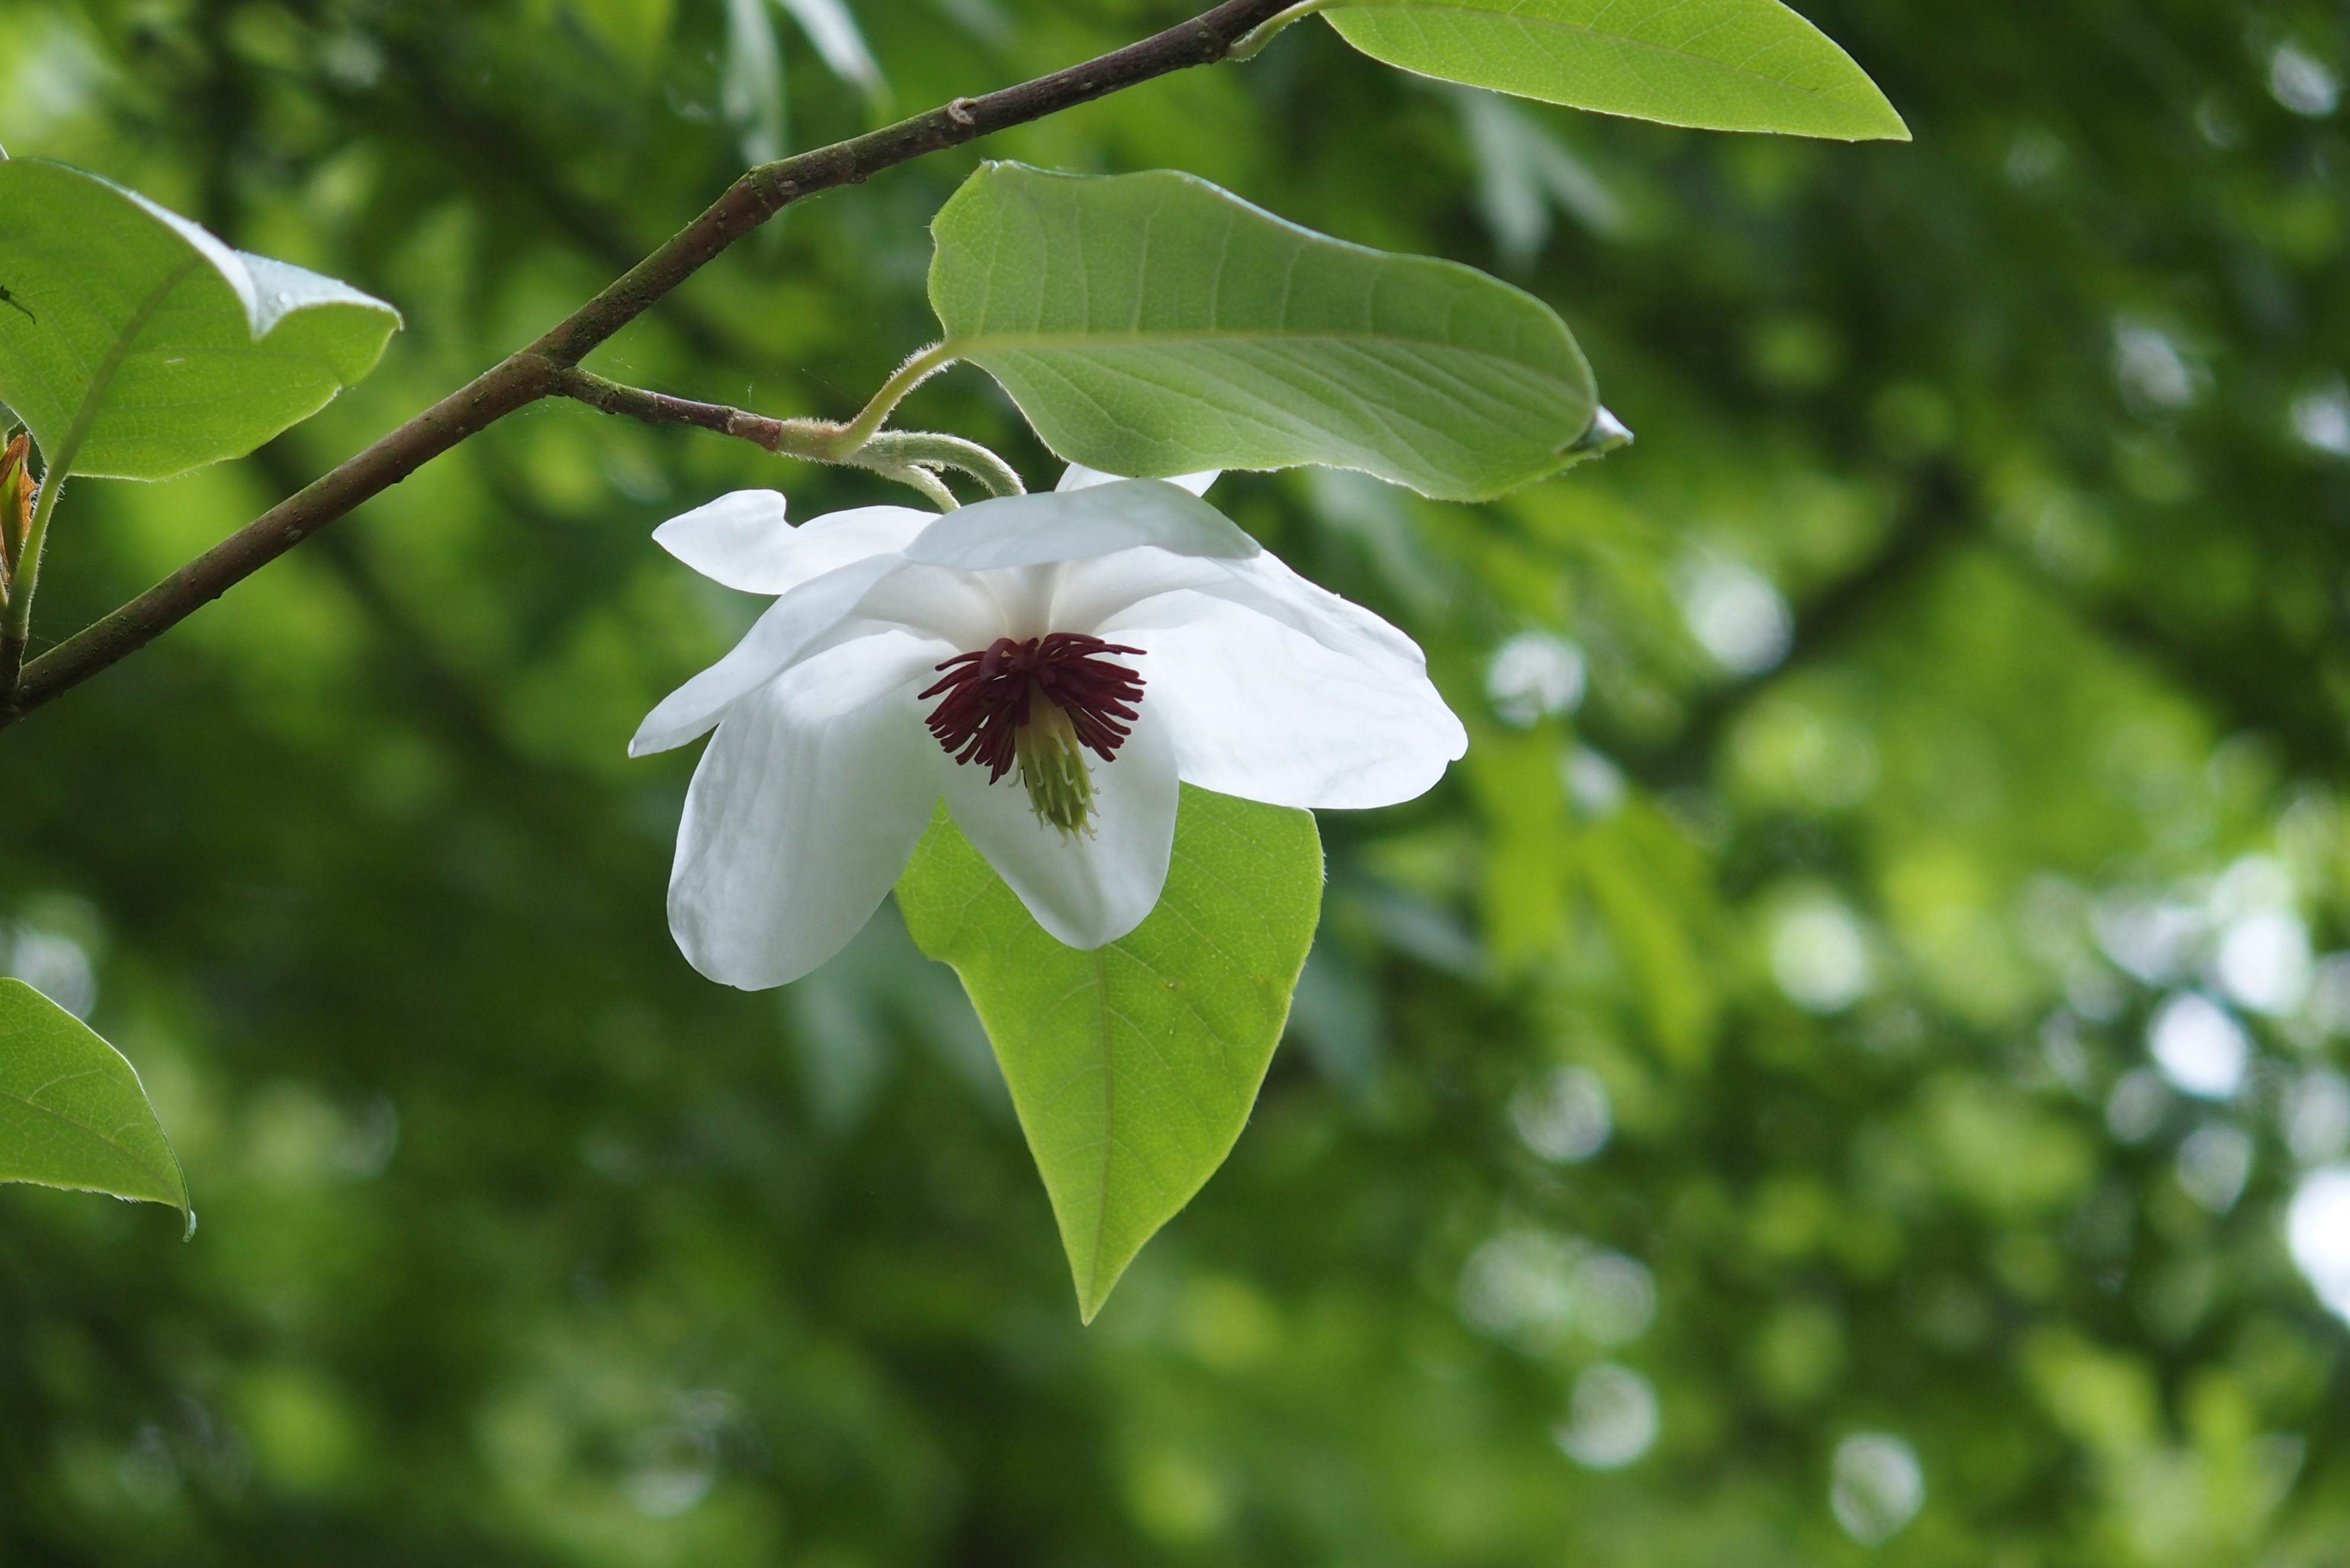
tree, nature, branch, blossom, plant, white, sunlight, leaf, flower, green, produce, botany, flora, wildflower, shrub, magnolia, jasmine, flowering plant, land plant, umbrella tree